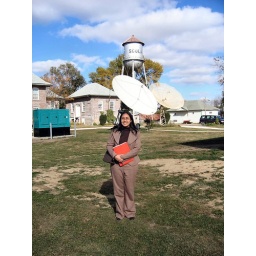
At least here there's a SCOLA sign up there in the water tower.